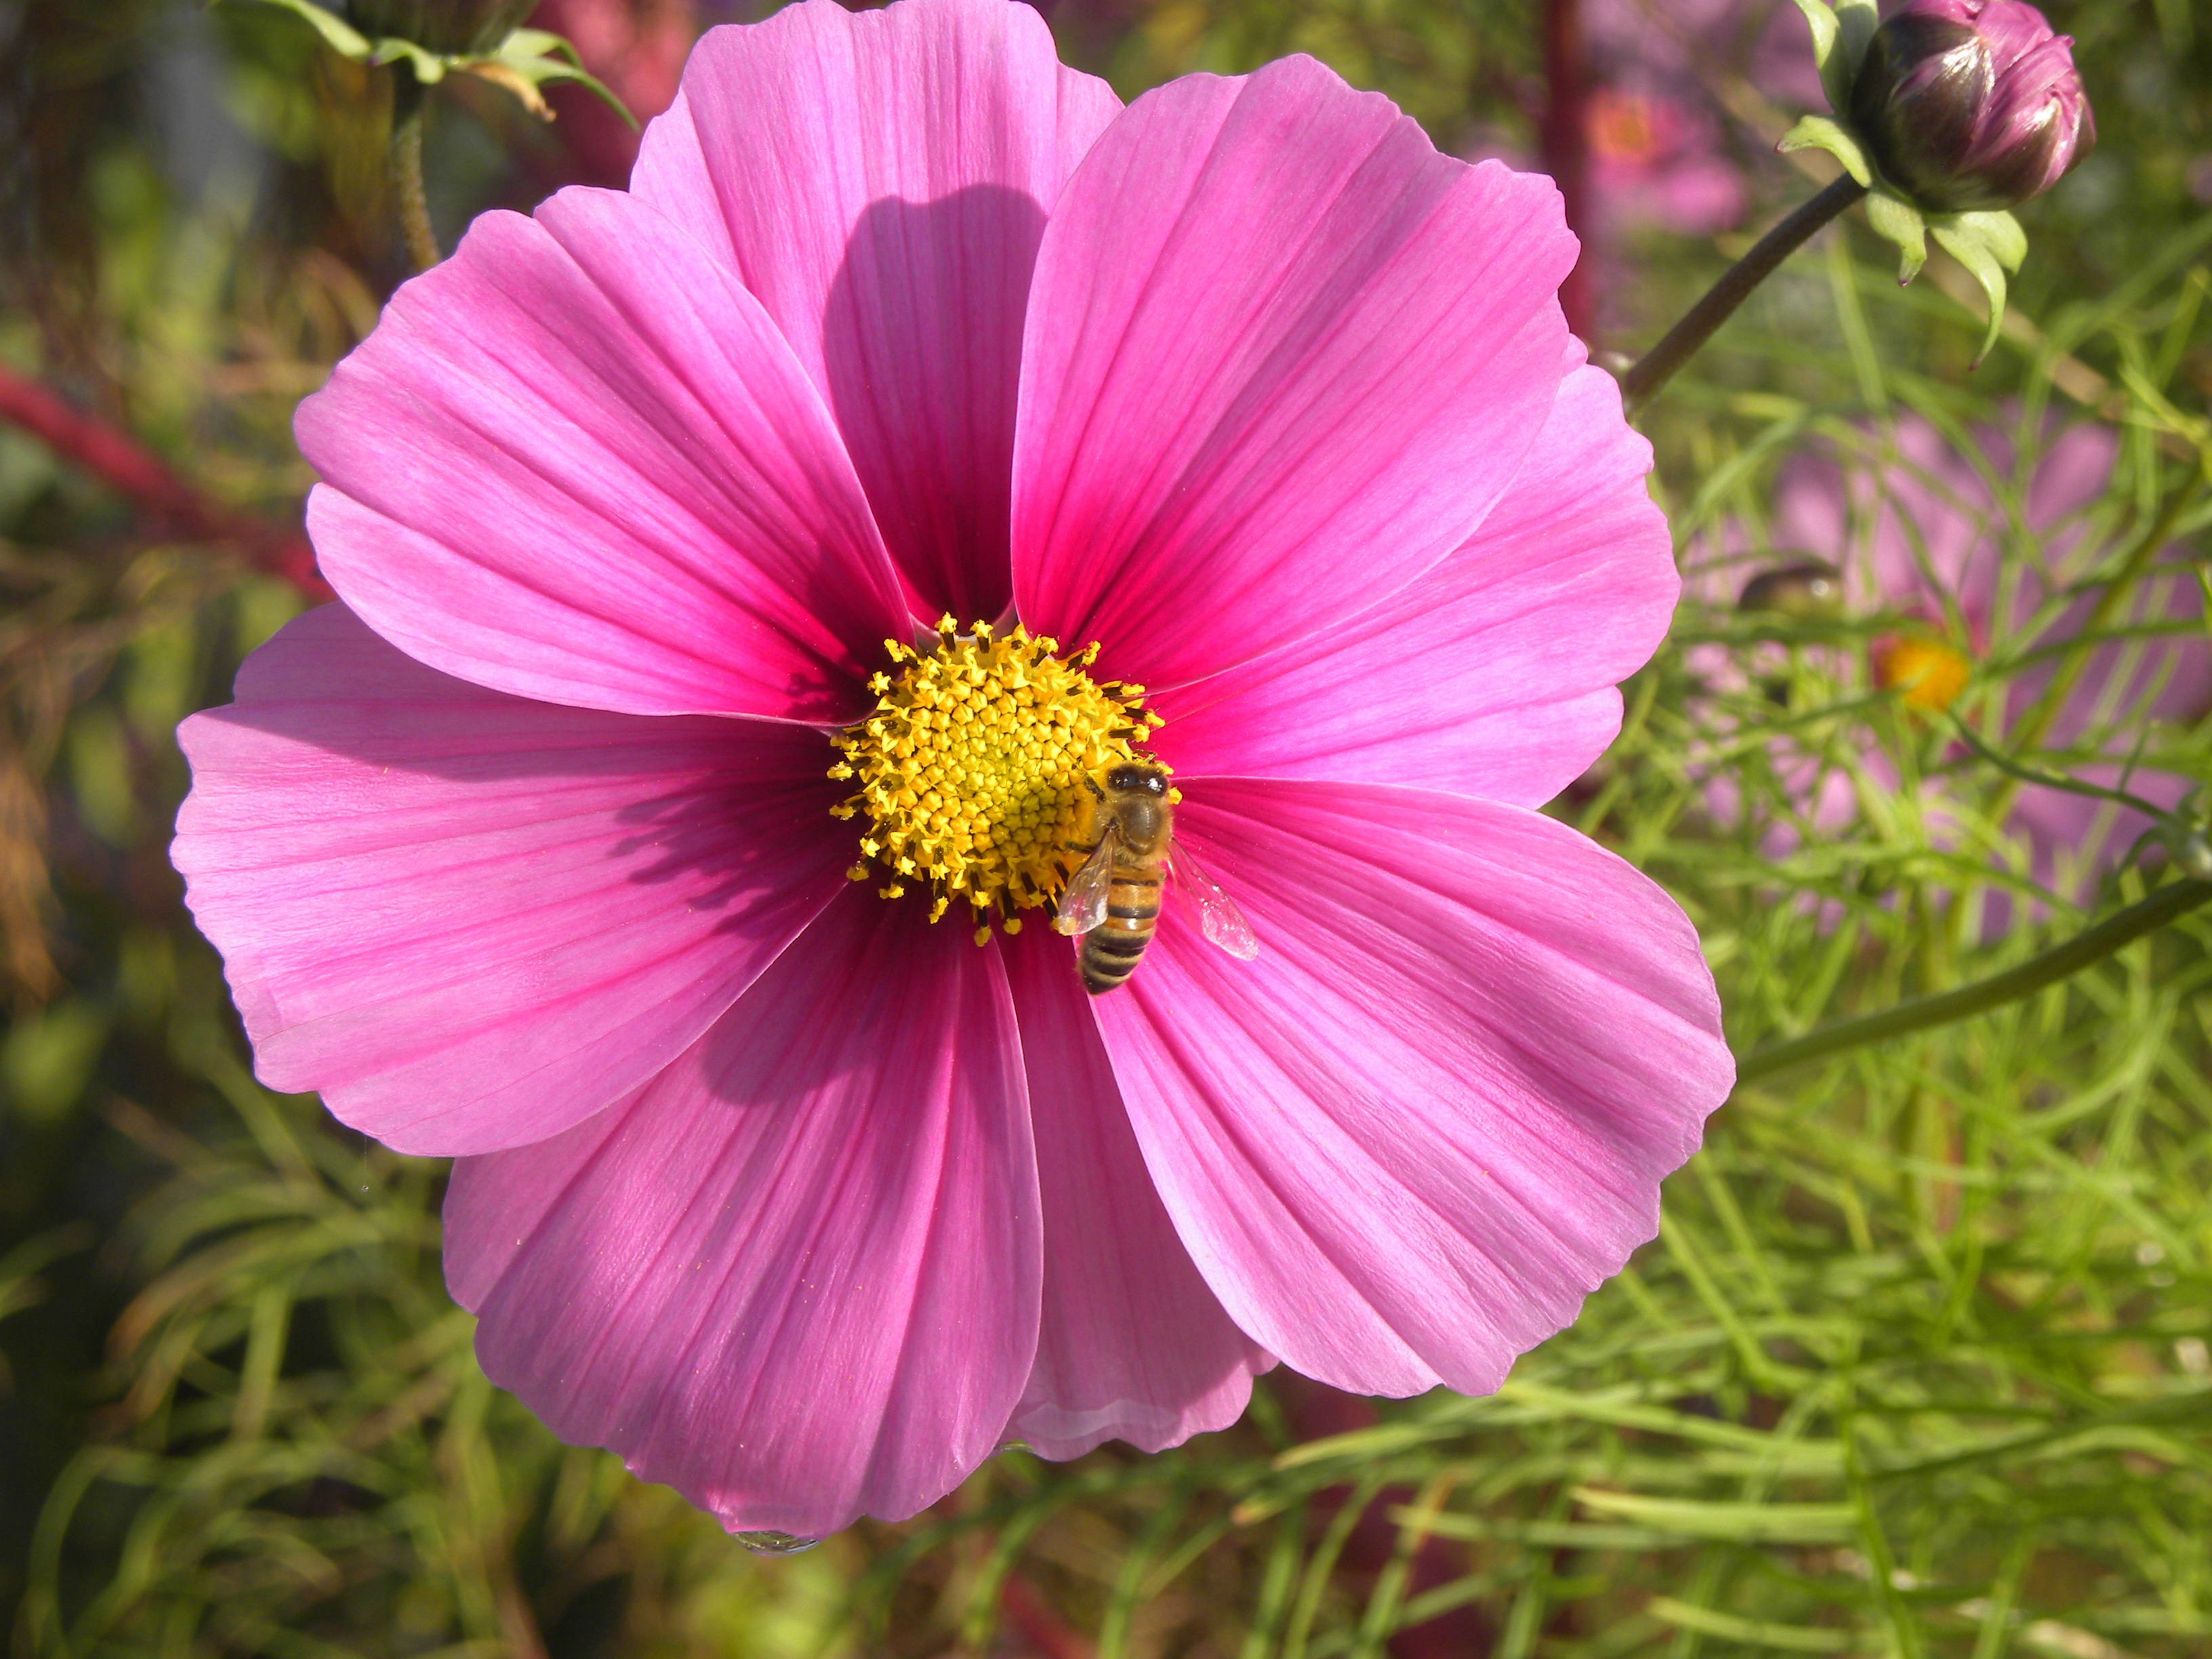
nature, blossom, plant, cosmos, flower, petal, bloom, pollen, spring, insect, botany, yellow, garden, pink, flora, wildflower, petals, bee, spring flowers, macro photography, flowering plant, daisy family, annual plant, land plant, garden cosmos